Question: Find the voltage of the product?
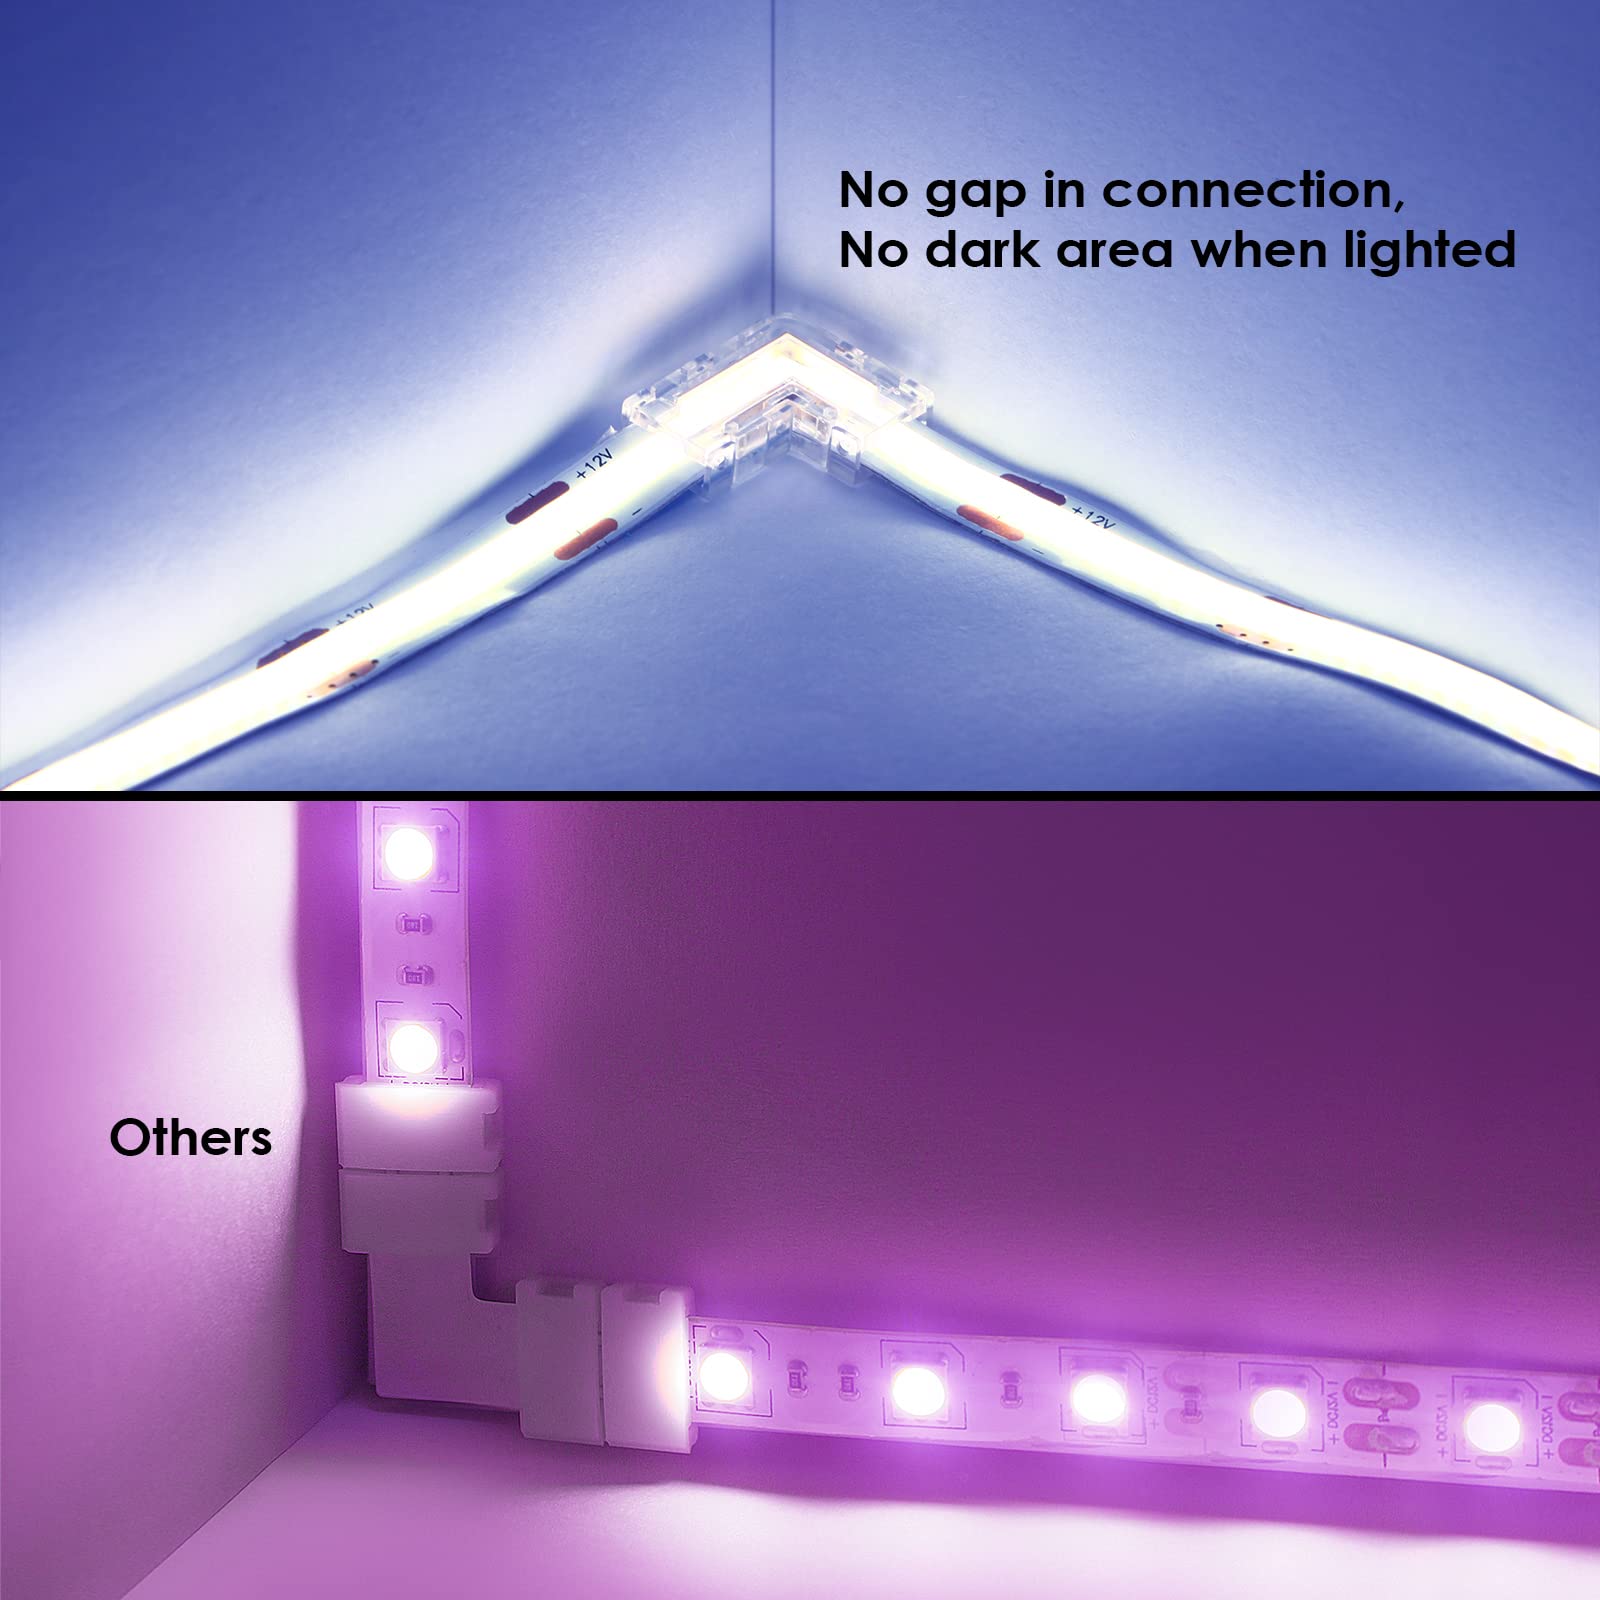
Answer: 12.0 volt